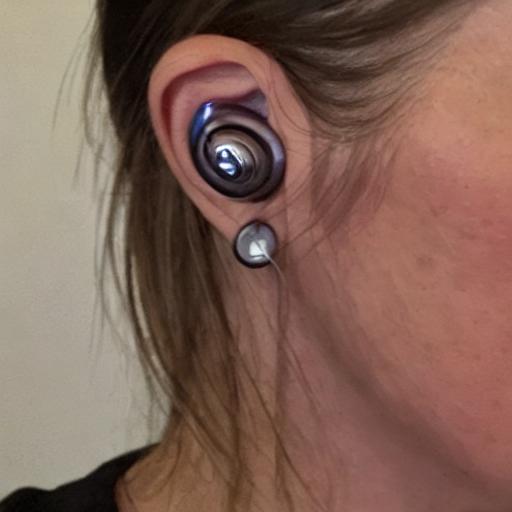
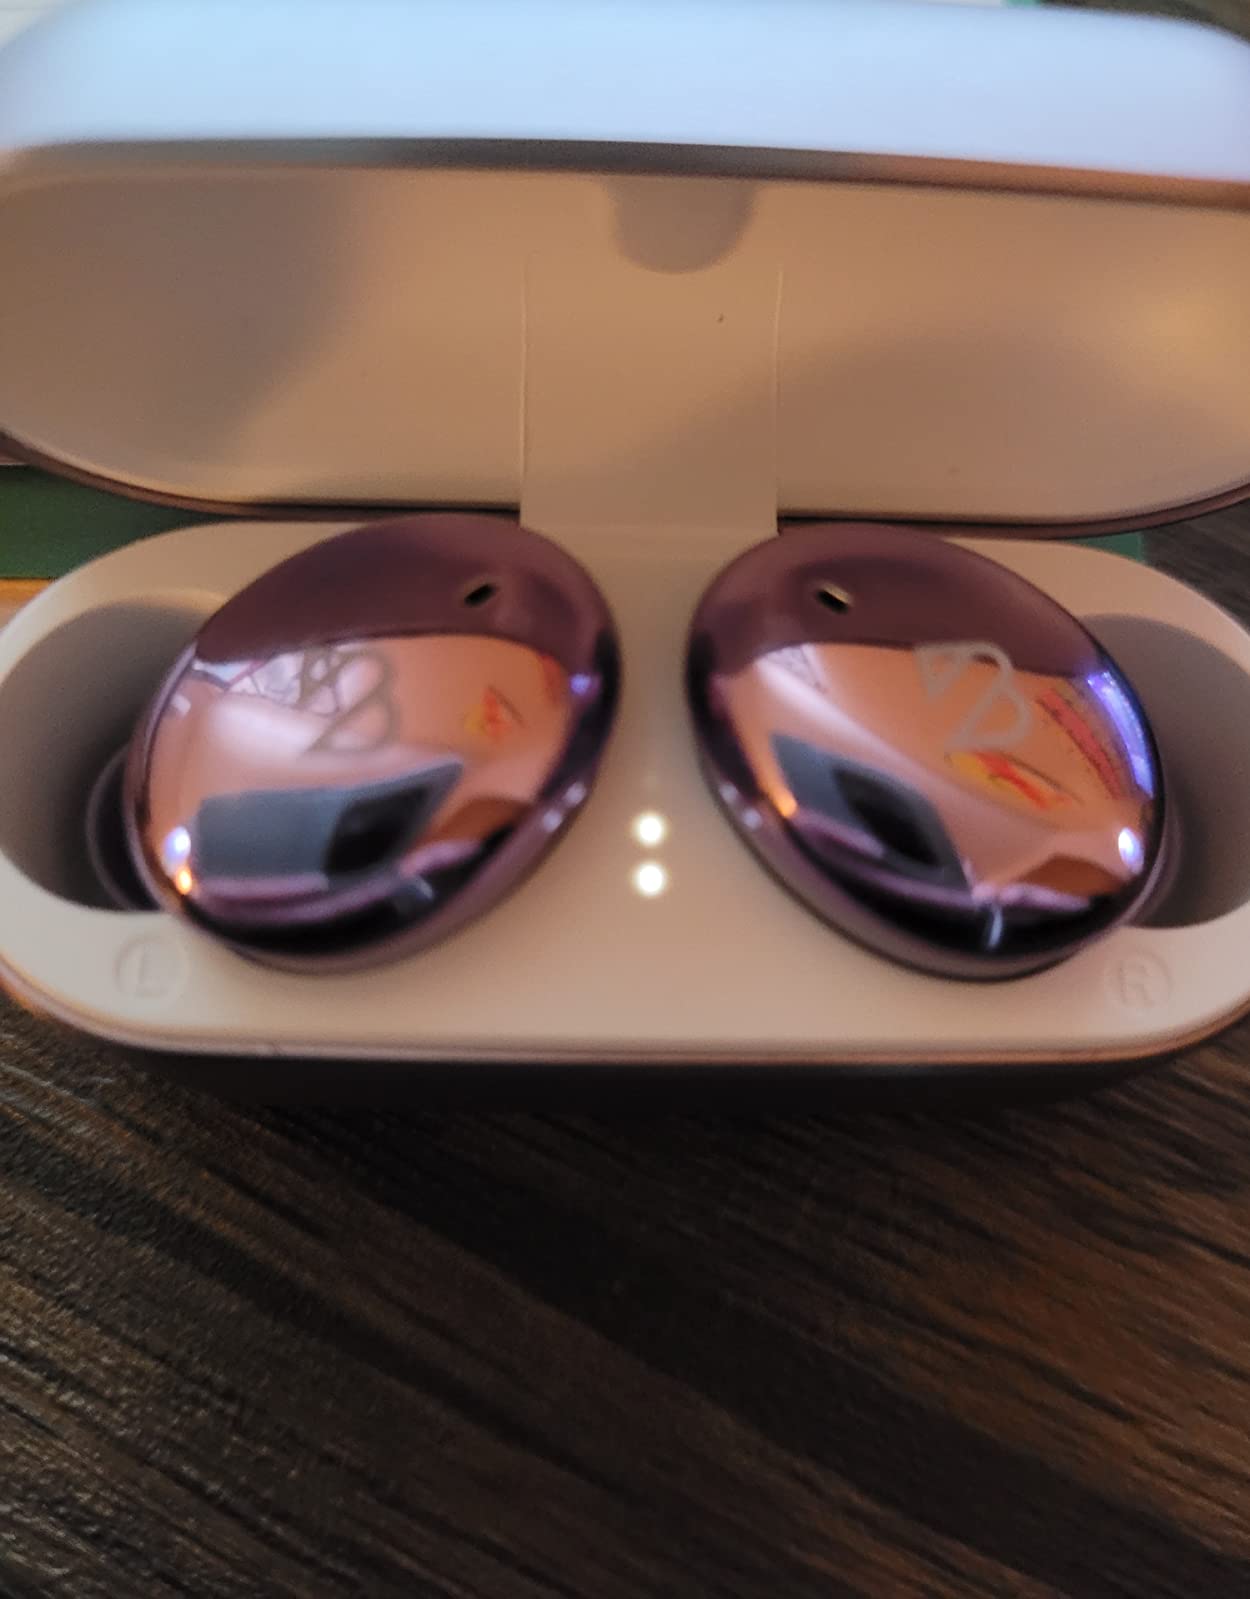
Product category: earbuds
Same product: no